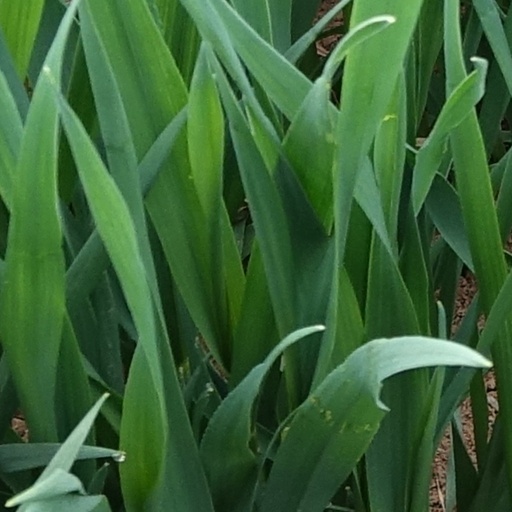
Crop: wheat